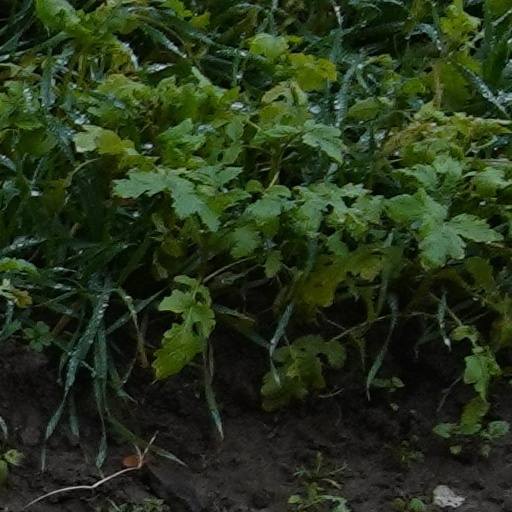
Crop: wheat